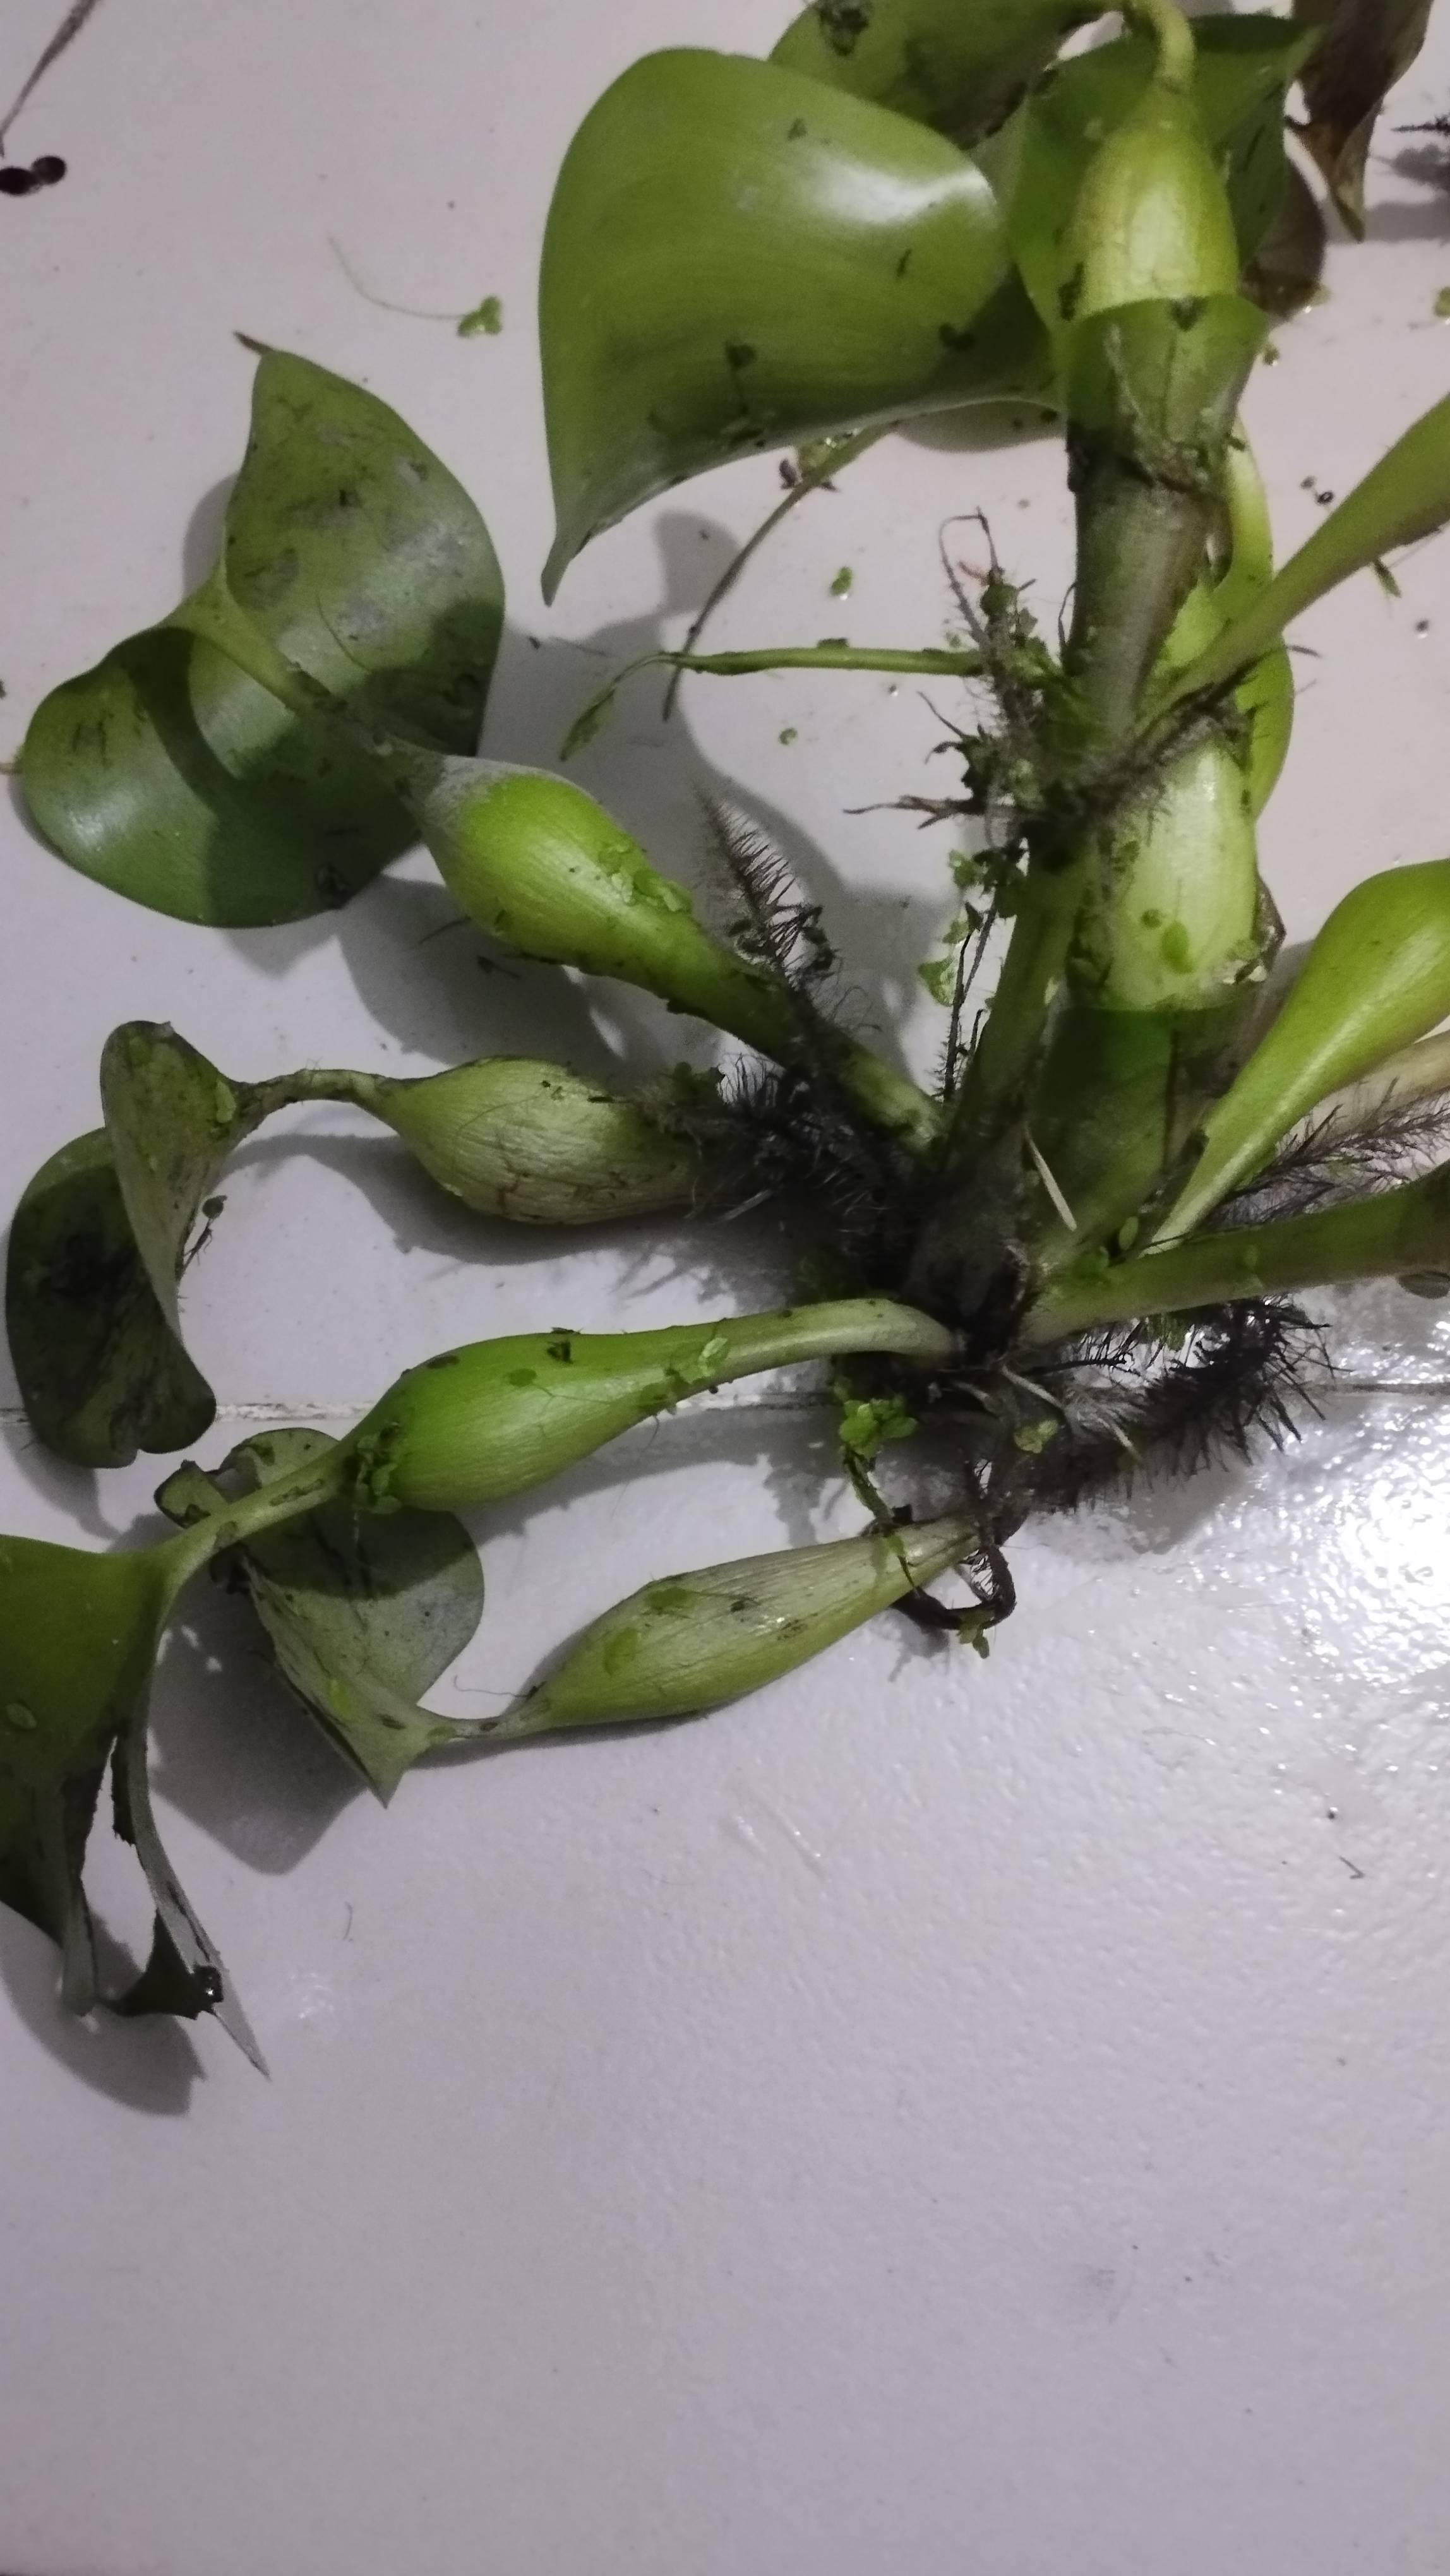
Species: Common Water Hyacinth (Eichornia crassipes)